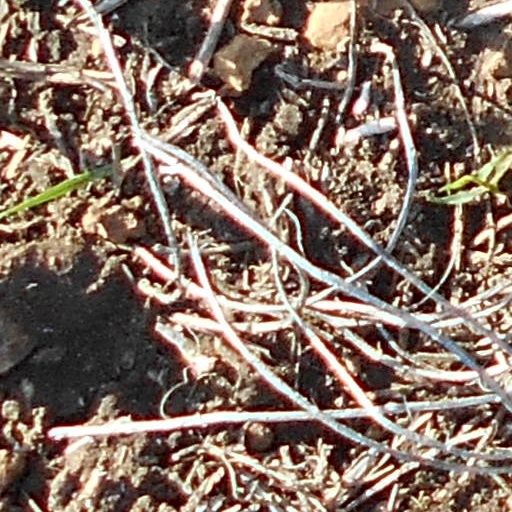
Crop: wheat